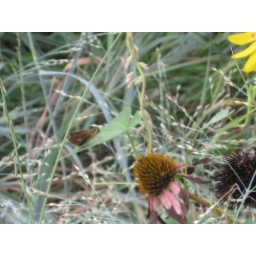
female Northern Broken-Dash Skipper rest on a morning glory leaf, near switch grass, cup plant, and purple coneflower